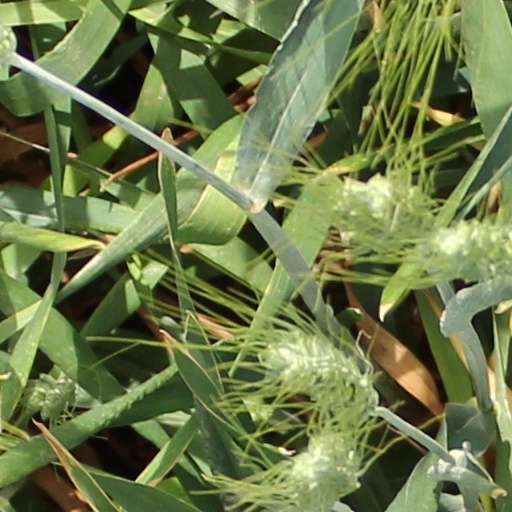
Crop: wheat